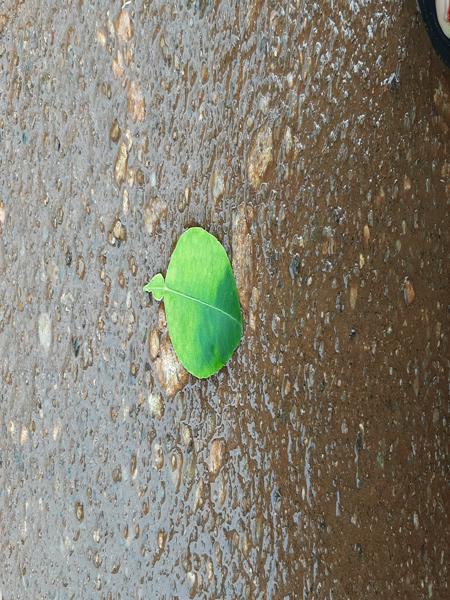
Plant: Lemon